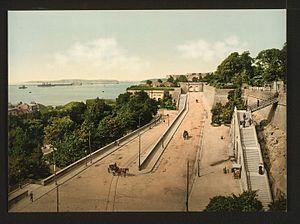
Le bagne de Brest était un établissement pénitentiaire, en activité de 1749 à 1858. Le bâtiment principal du bagne, construit par Antoine Choquet de Lindu de 1750 à 1751, dominait le port du long de ses 254 mètres, à l'emplacement de l'actuel boulevard Jean-Moulin, sur la rive gauche de la Penfeld. Il fut détruit à la fin des années 1940 lors de la reconstruction de Brest. Deuxième bagne de France après celui de Toulon, il pouvait loger jusqu'à 3 700 forçats, et a accueilli près de 60 000 condamnés en un siècle, dont un tiers est mort en détention. Il a joué un rôle clef tant pour l'institution judiciaire et pénitentiaire que pour la ville de Brest, marquée par la présence de cette population atypique en plein cœur de la ville et par leurs nombreuses réalisations.